Thomas W. Phillips Memorial

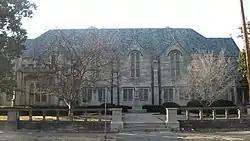
The Thomas W. Phillips Memorial in 2014

The Thomas W. Phillips Memorial is a historic building in Nashville, Tennessee, United States, owned by Vanderbilt University. It was home to the Disciples of Christ Historical Society until the building was purchased by Vanderbilt in 2015. It was built in 1956. It has been listed on the National Register of Historic Places since November 9, 2006.